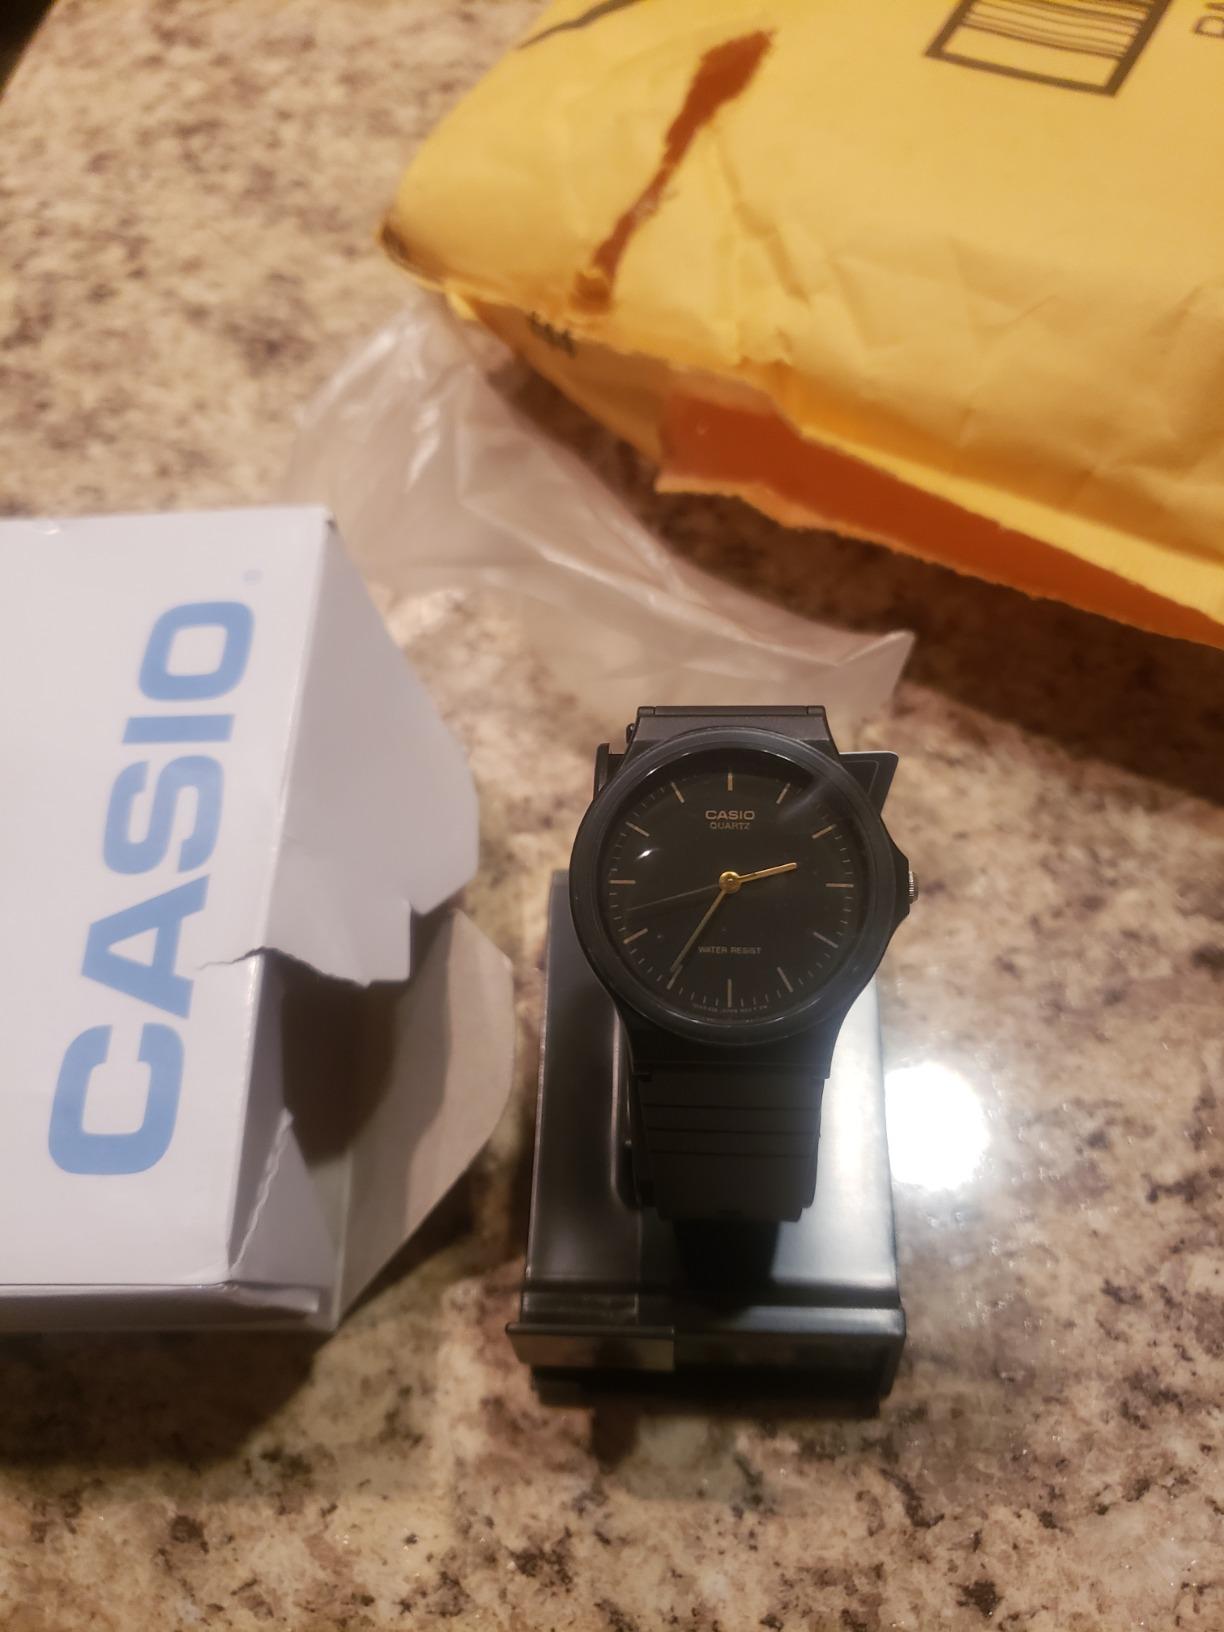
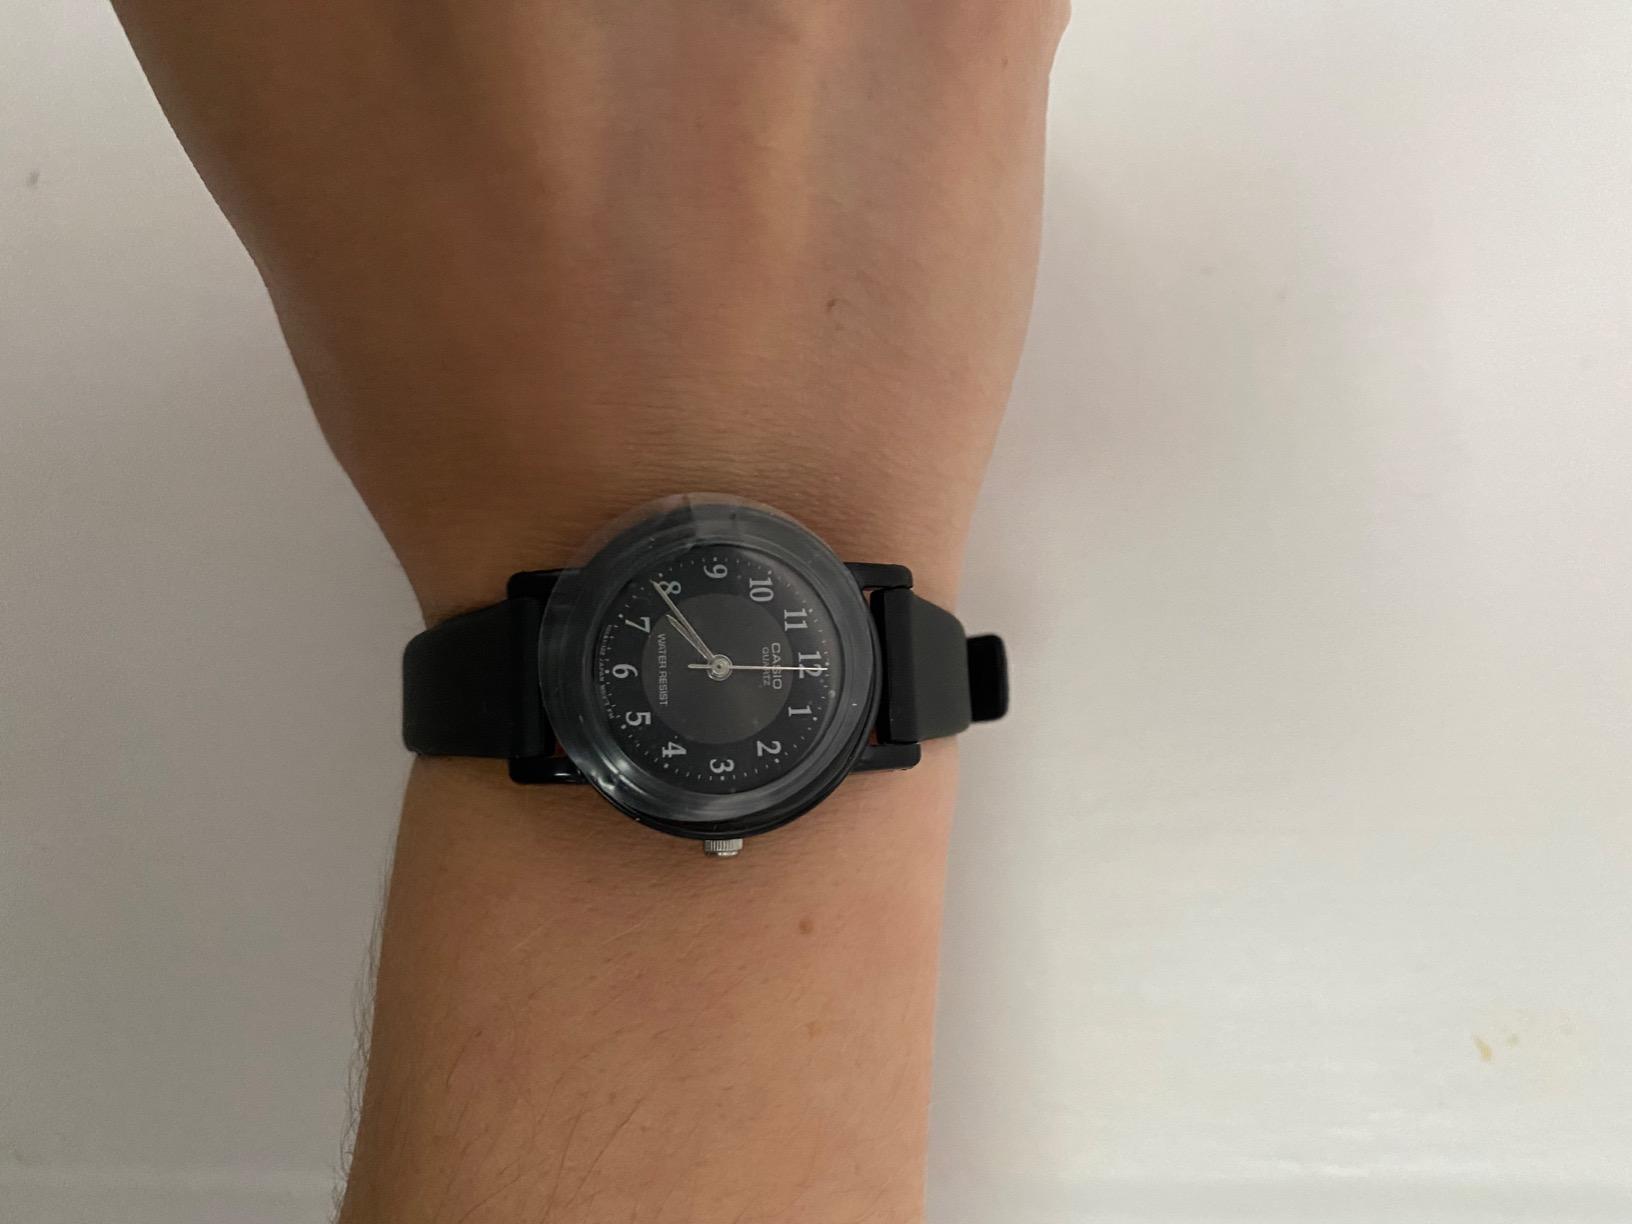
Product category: accessories_watch
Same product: no